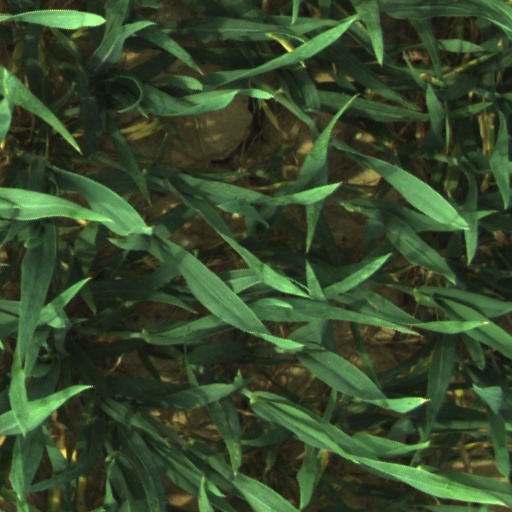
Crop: wheat